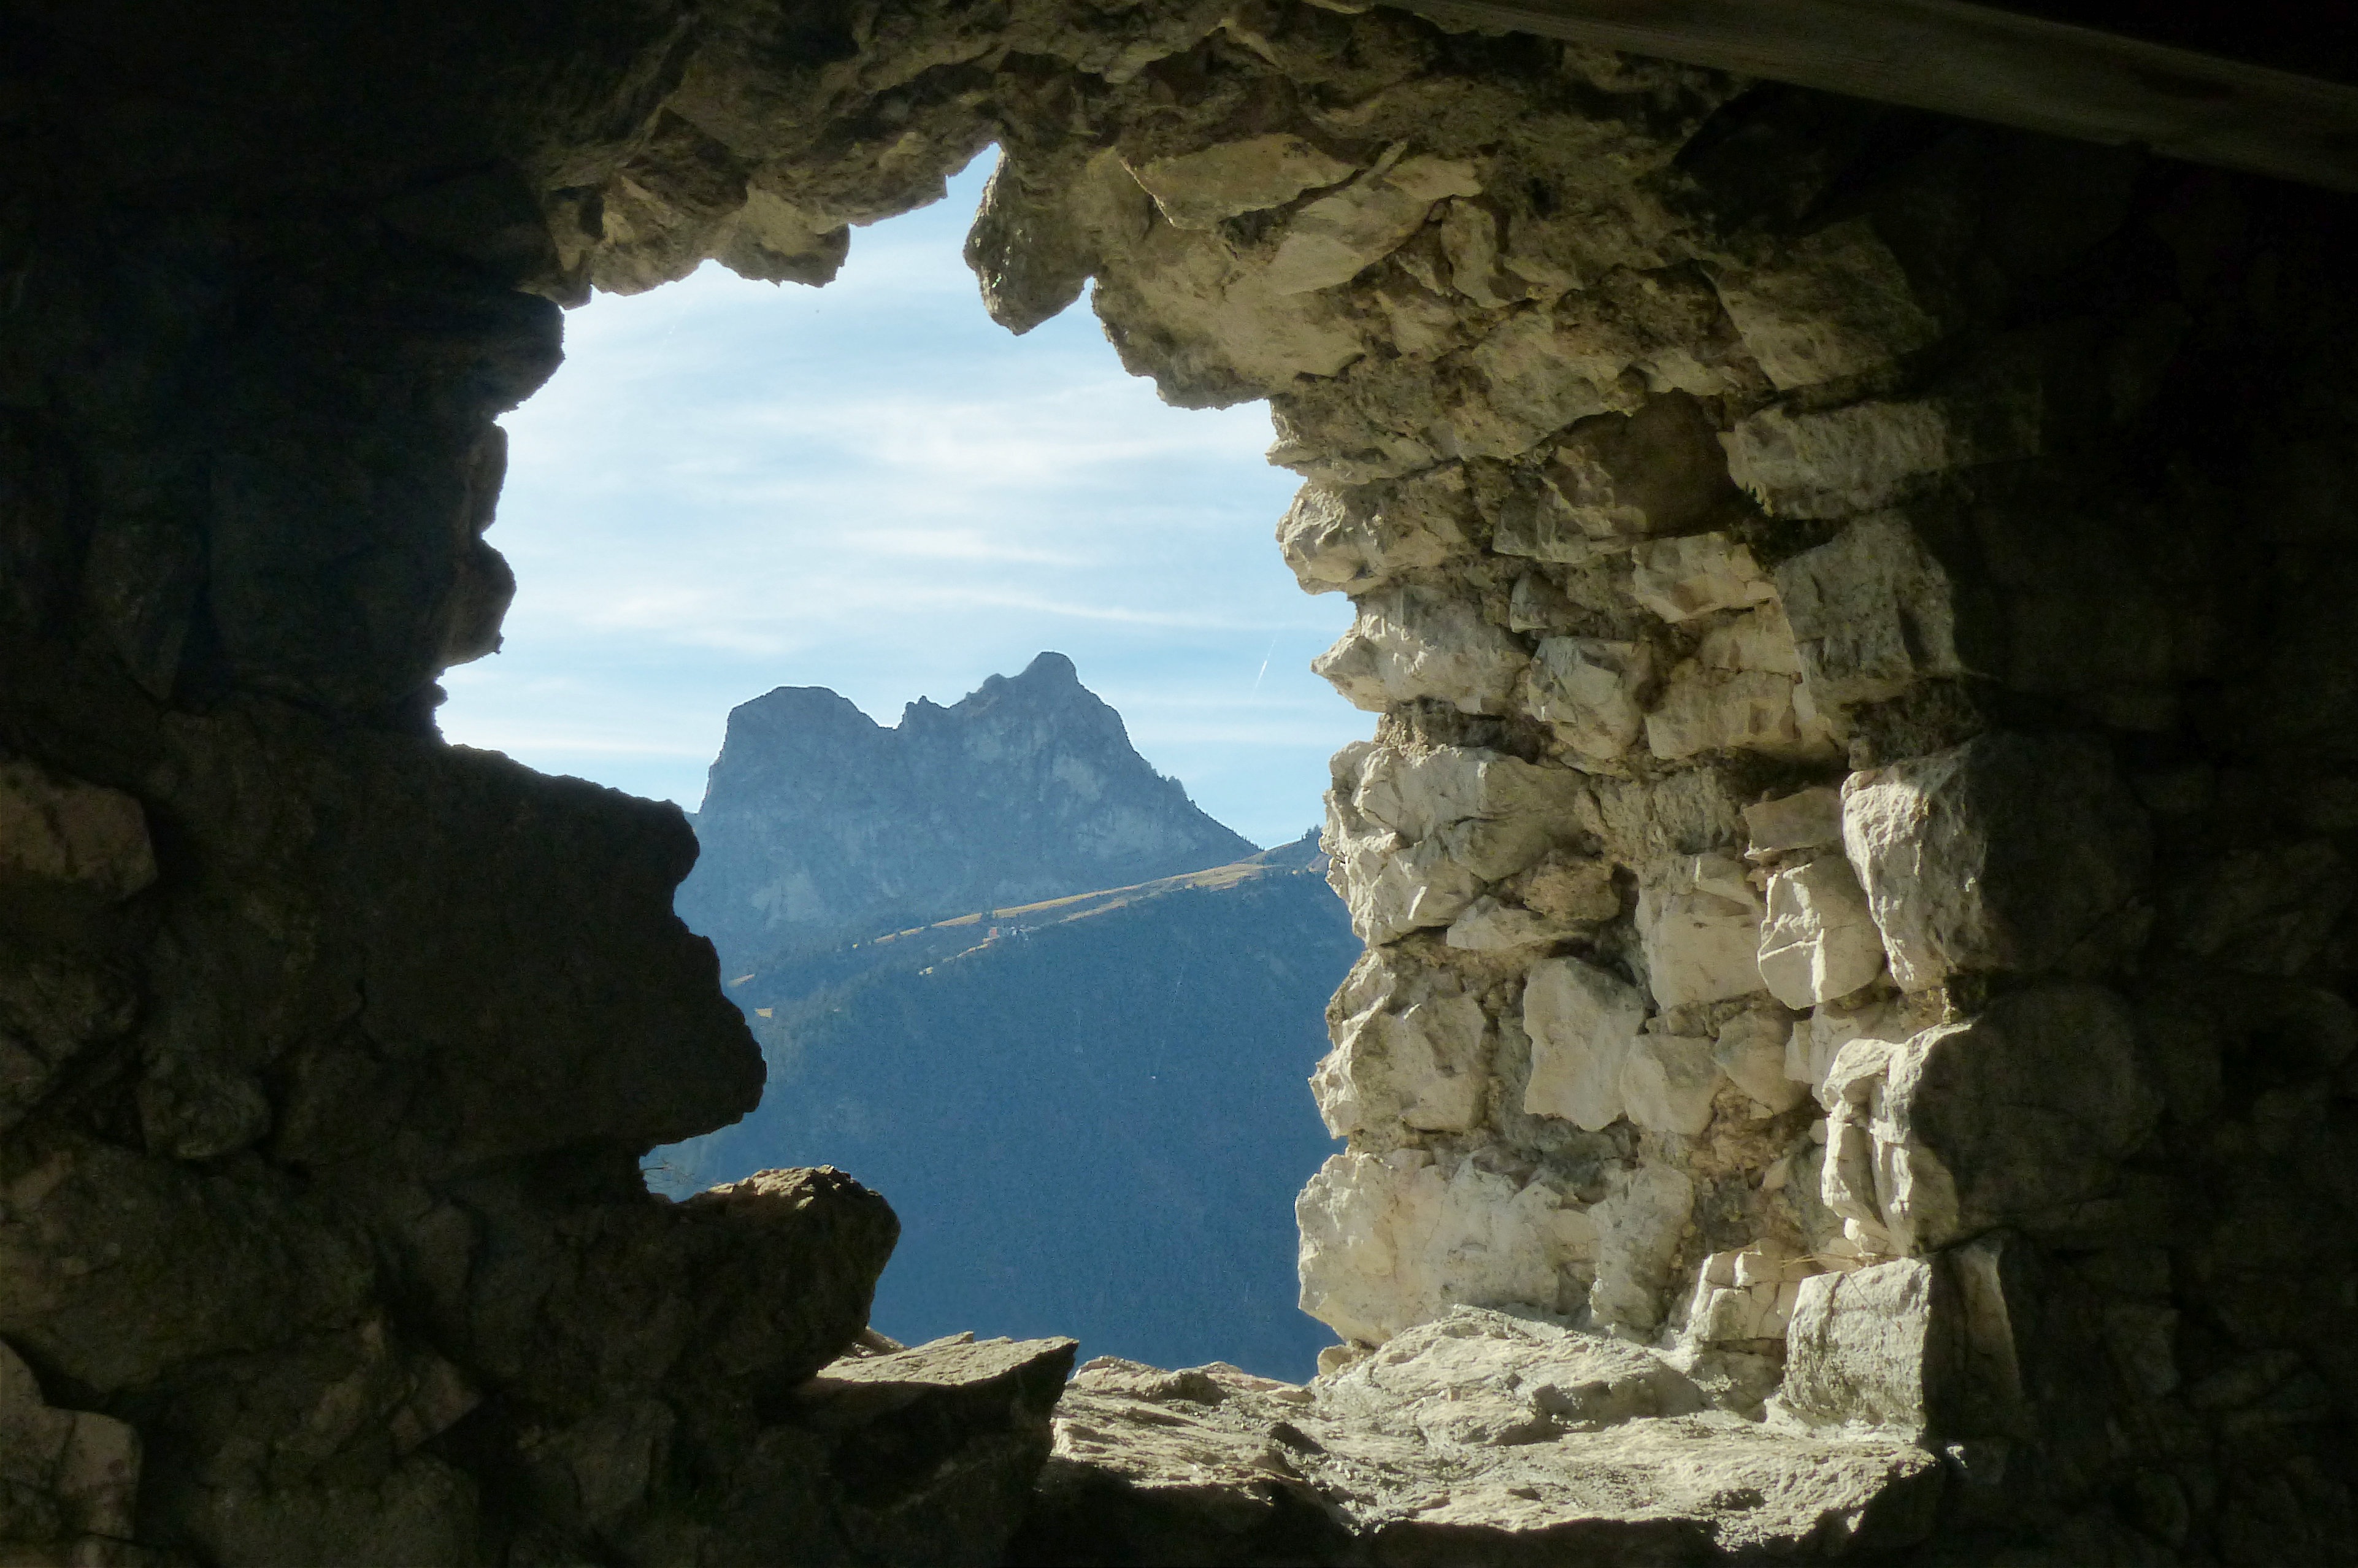
rock, formation, cliff, arch, cave, ruin, terrain, fortress, geology, bavaria, falkenstein, castle falkenstein, wadi, landform, by looking, natural arch, ostallg u, sea cave, castle ruin, geographical feature, old brickwork, aggenstein, high middle ages, allgau, pfronten, ruin falkenstein, limestone wall